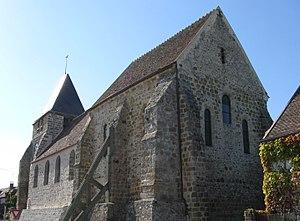
Église Saint-Martin et Saint-Féliciende d'Égligny. (Seine-et-Marne, région Île-de-France). This building is indexed in the Base Mérimée, a database of architectural heritage maintained by the French Ministry of Culture,
Égligny est une commune française située dans le département de Seine-et-Marne en région Île-de-France.